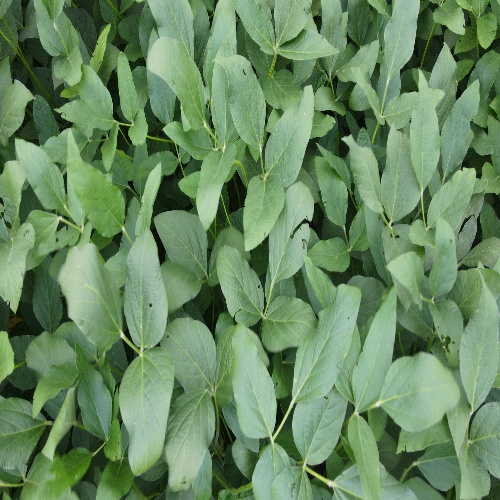
Label: Caterpillar